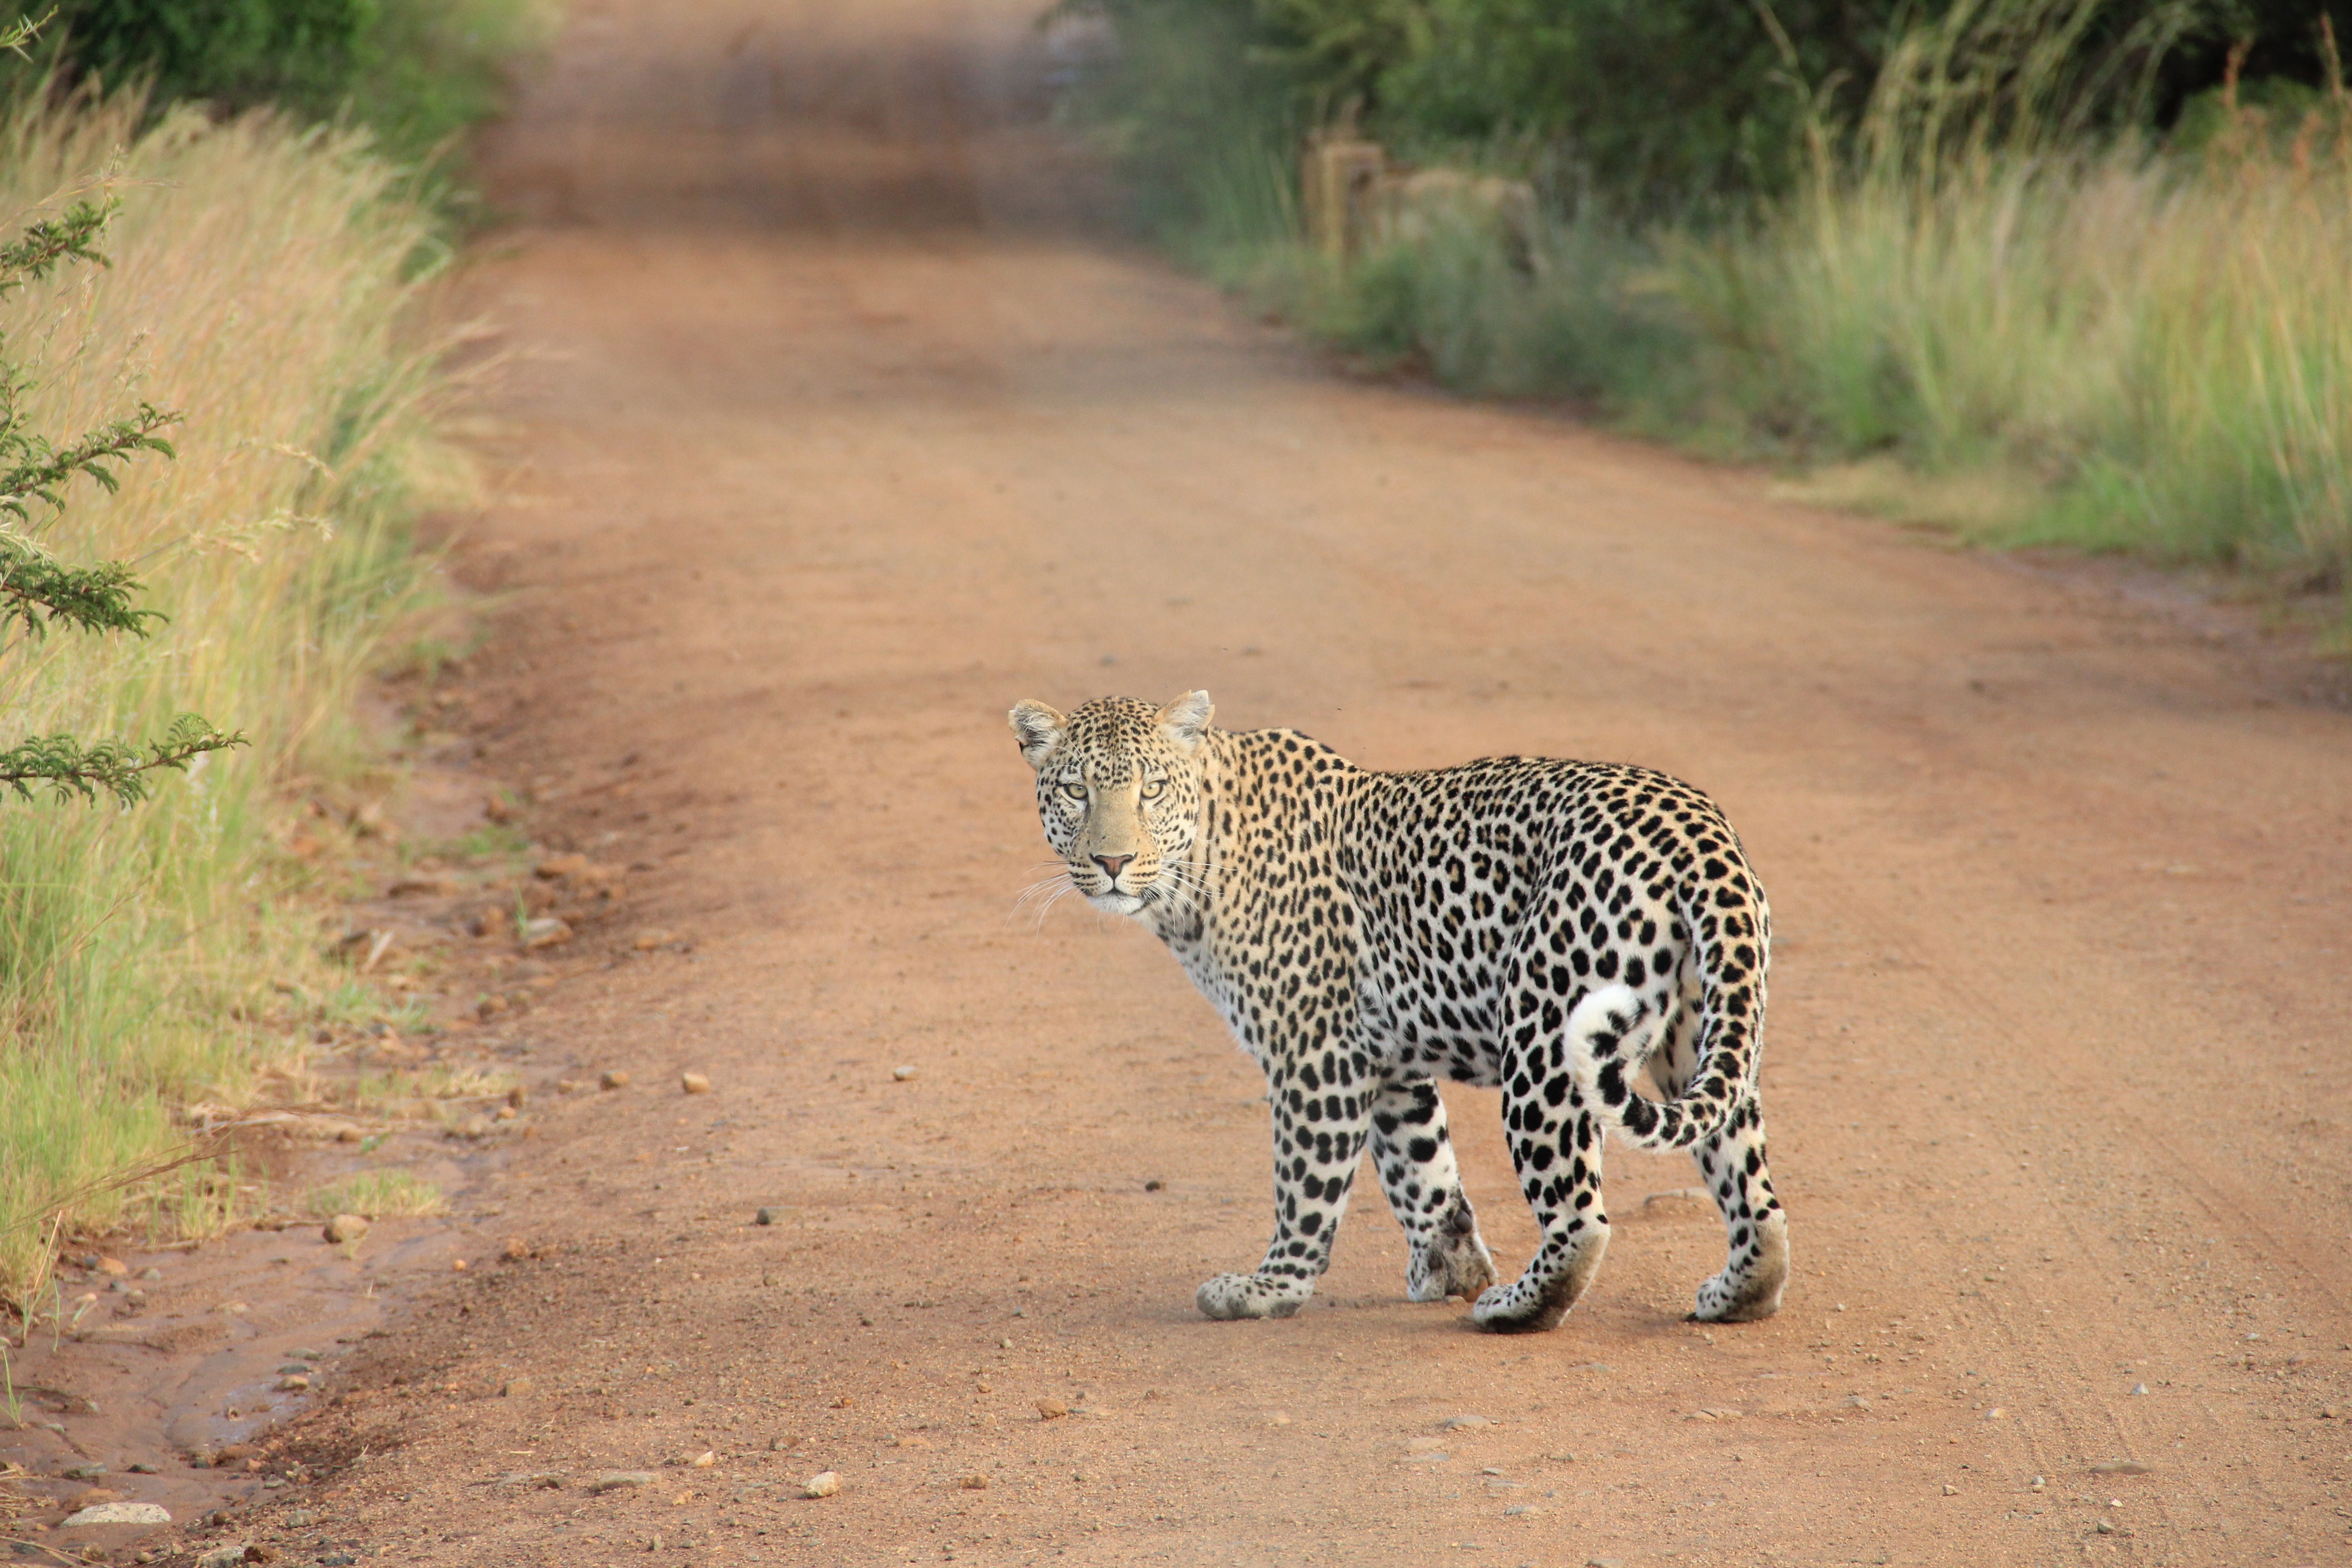
nature, path, wilderness, animal, wildlife, wild, zoo, cat, africa, mammal, predator, fauna, savanna, leopard, cheetah, tiger, vertebrate, jaguar, safari, dangerous, small to medium sized cats, cat like mammal